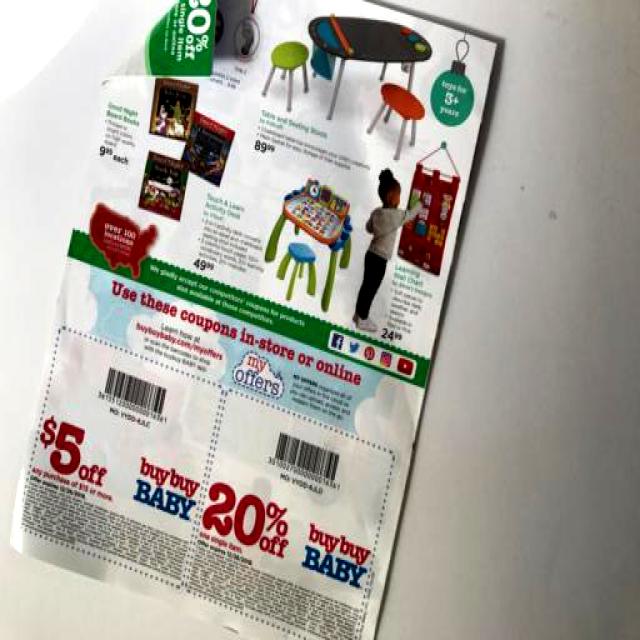
Label: Paper